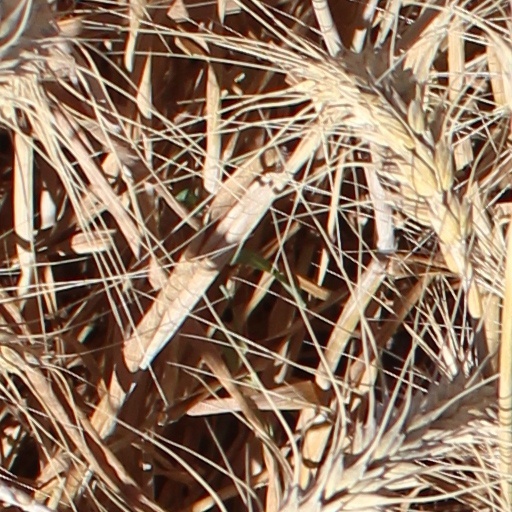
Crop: wheat